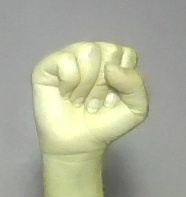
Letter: saad